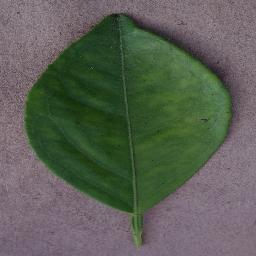
Label: Orange___Haunglongbing_(Citrus_greening)